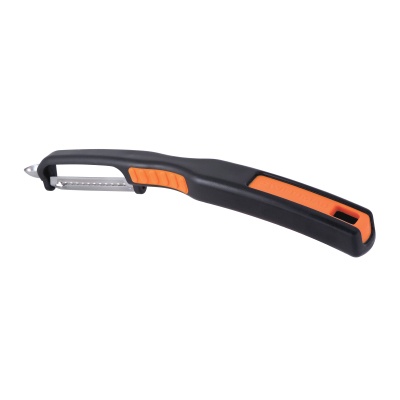
Swissmar Swiss Julienne Straight Peeler
Add perfectly thin strips of vegetables to any dish with the new Swiss Julienne Straight Peeler. This straight peeler features a sharp stainless steel blade with julienne teeth and non-slip ergonomic handle that makes it easy to add perfectly thin strips of vegetables to any dish.
Brand: Swissmar
Category: Home & Garden > Kitchen & Dining > Kitchen Tools & Utensils > Food Peelers & Corers